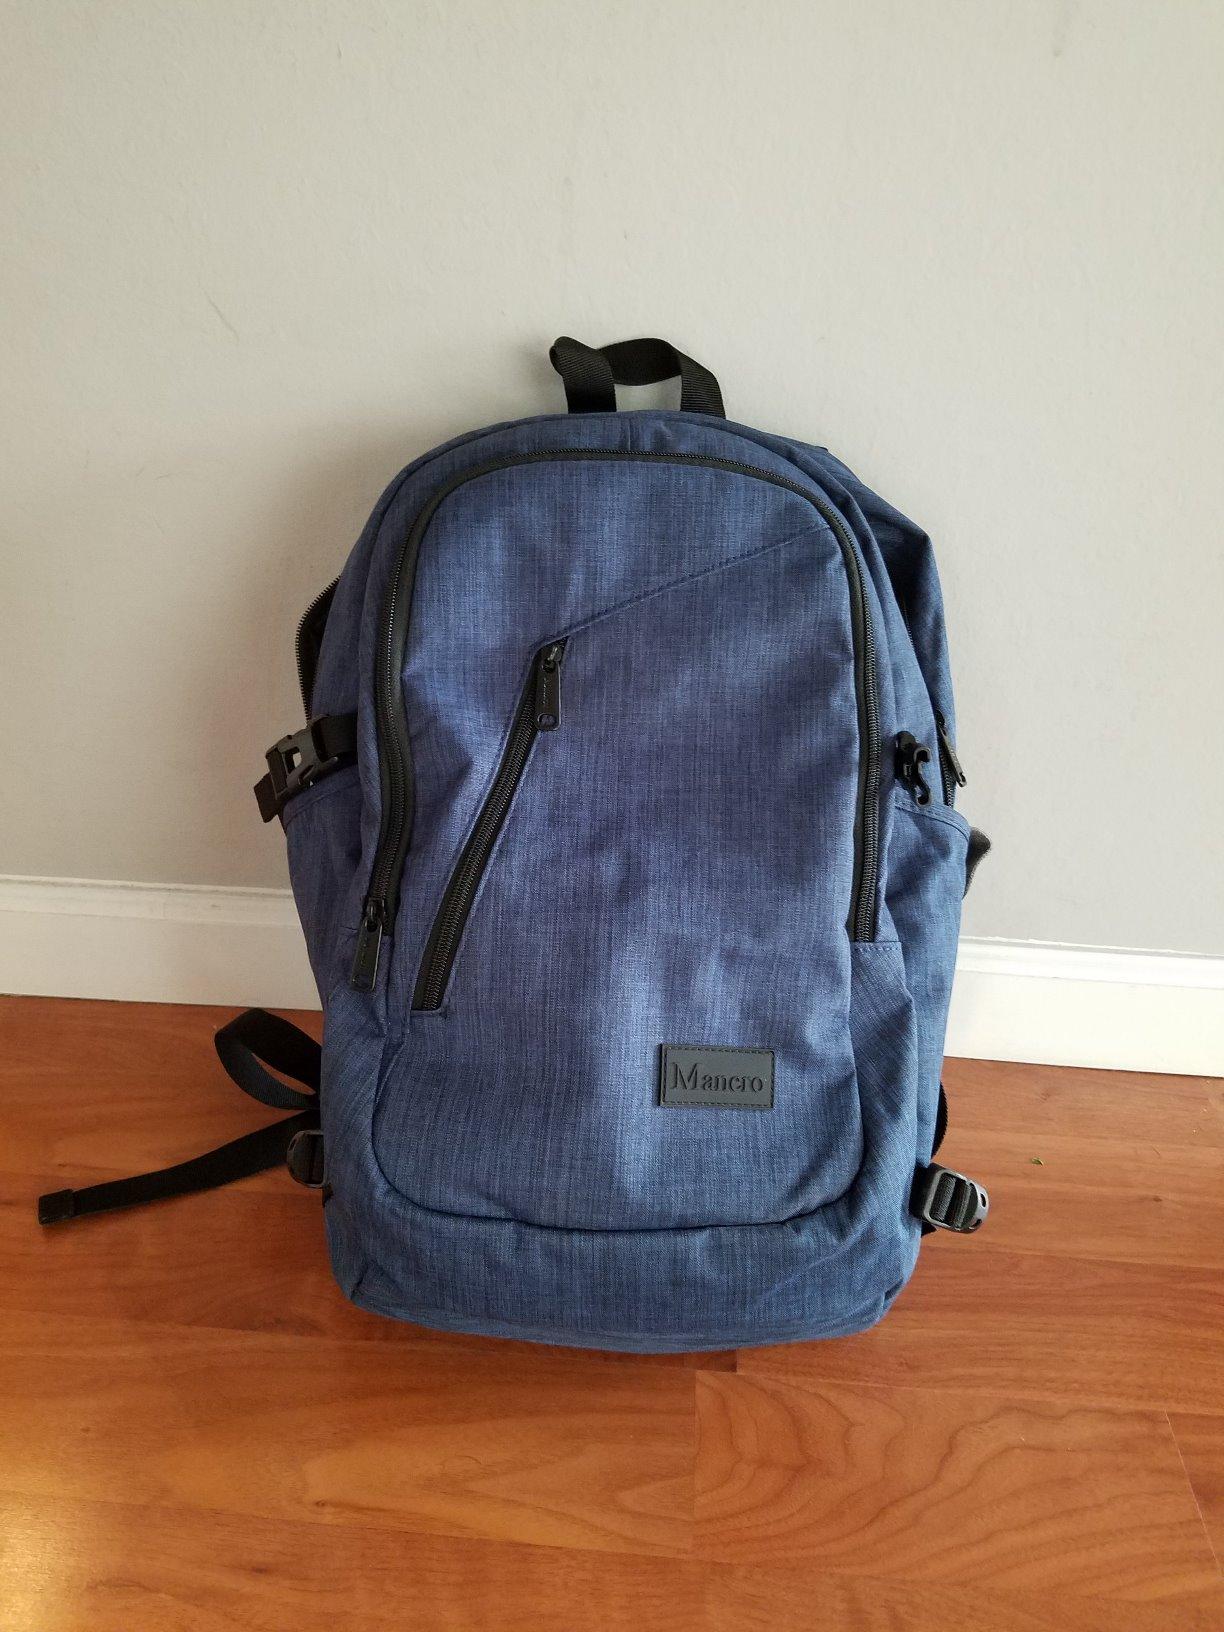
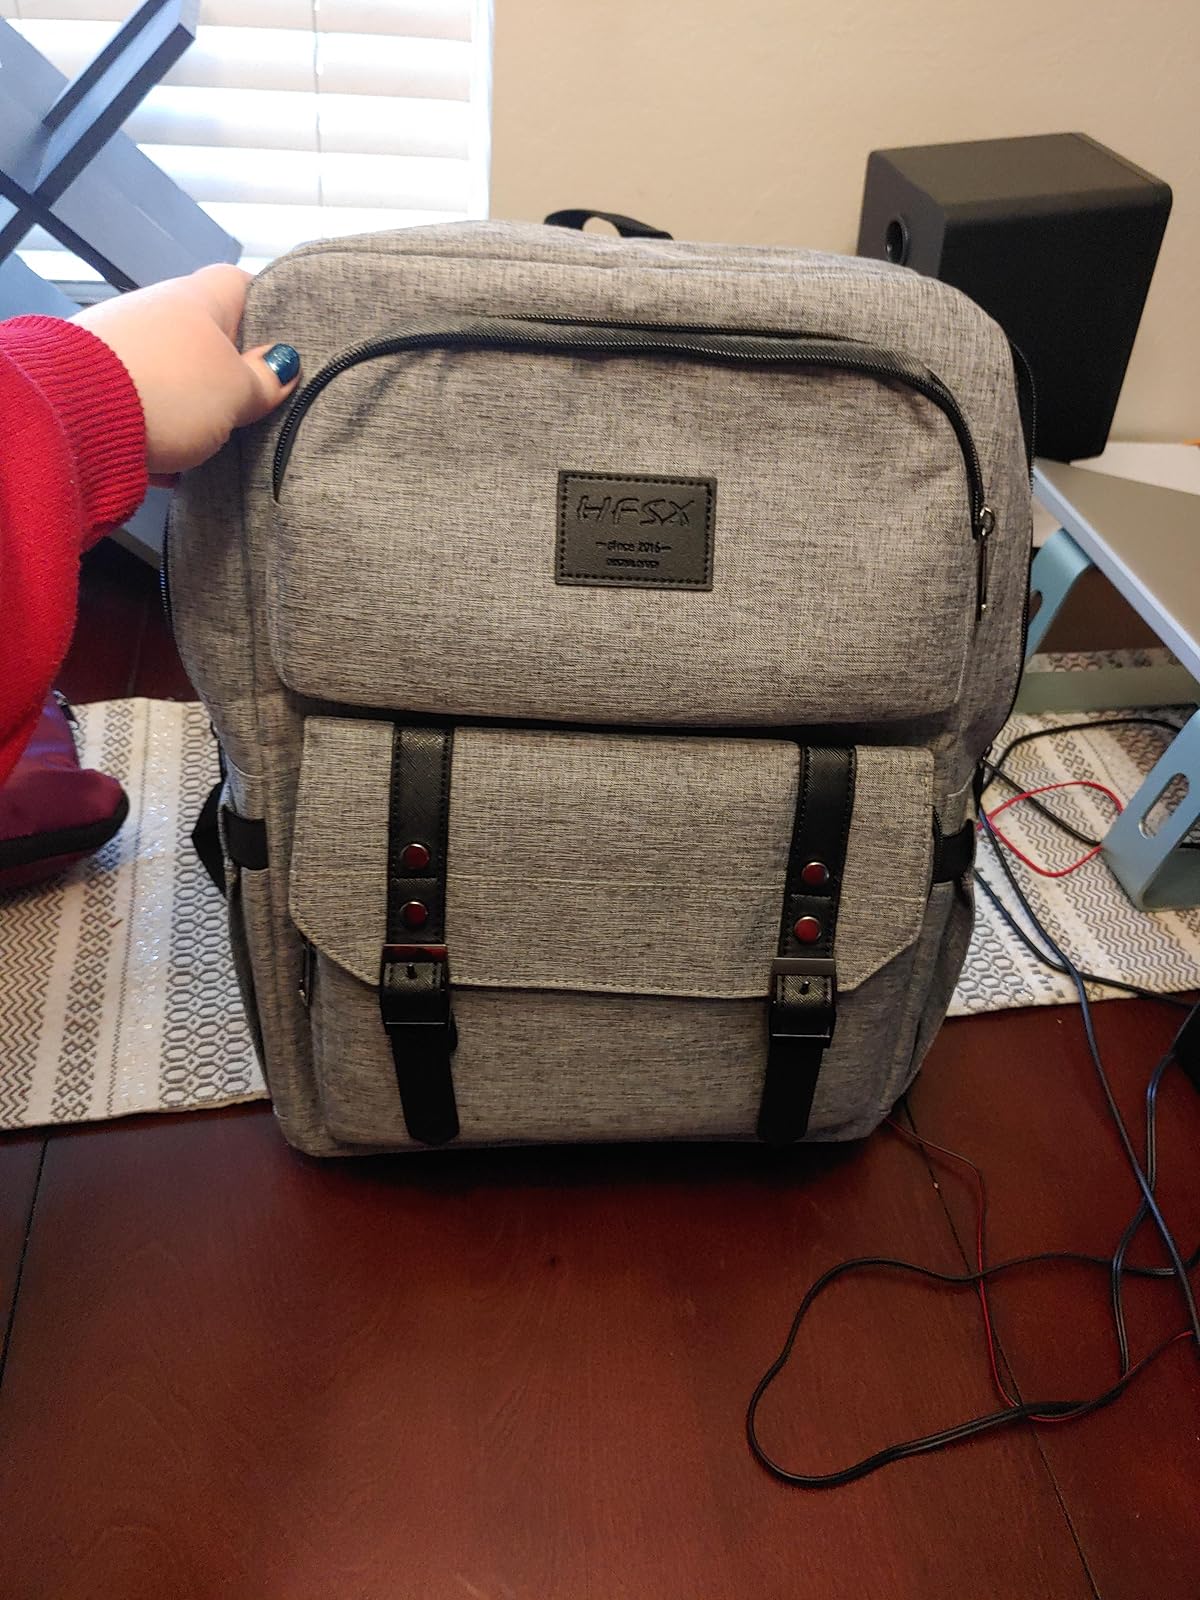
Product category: bag
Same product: no